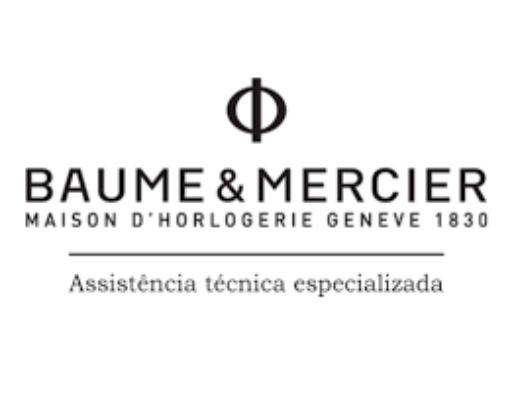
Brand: Baume et Mercier-2
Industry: Clothes